Pawel Lewicki

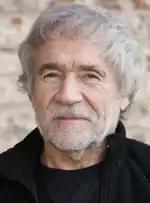

Paul Lewicki (born Pawel Lewicki; October 7, 1953) is a Polish-born American cognitive scientist, an entrepreneur, and investor. He was a professor of cognitive psychology at the University of Tulsa from 1984 through 2009, where he established the Nonconscious Information Processing Laboratory, funded by NSF and NIH. After leaving the university in 2009, he assumed the full-time role of CEO of StatSoft, a multinational analytics software company that he founded and where he was a majority shareholder. On March 24, 2014, StatSoft was sold to Dell.